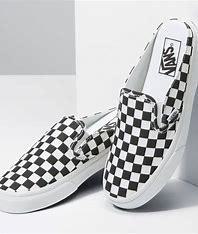
Brand: Vans
Model: Slip On